AMD APU

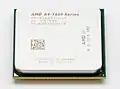
AMD A8-7650K (Kaveri)

The third generation of the platform, codenamed Kaveri, was partly released on 14 January 2014. Kaveri contains up to four Steamroller CPU cores clocked to 3.9 GHz with a turbo mode of 4.1 GHz, up to a 512-core Graphics Core Next GPU, two decode units per module instead of one (which allows each core to decode four instructions per cycle instead of two), AMD TrueAudio, Mantle API, an on-chip ARM Cortex-A5 MPCore, and will release with a new socket, FM2+. Ian Cutress and Rahul Garg of Anandtech asserted that Kaveri represented the unified system-on-a-chip realization of AMD's acquisition of ATI. The performance of the 45 W A8-7600 Kaveri APU was found to be similar to that of the 100 W Richland part, leading to the claim that AMD made significant improvements in on-die graphics performance per watt; however, CPU performance was found to lag behind similarly specified Intel processors, a lag that was unlikely to be resolved in the Bulldozer family APUs. The A8-7600 component was delayed from a Q1 launch to an H1 launch because the Steamroller architecture components allegedly did not scale well at higher clock speeds.